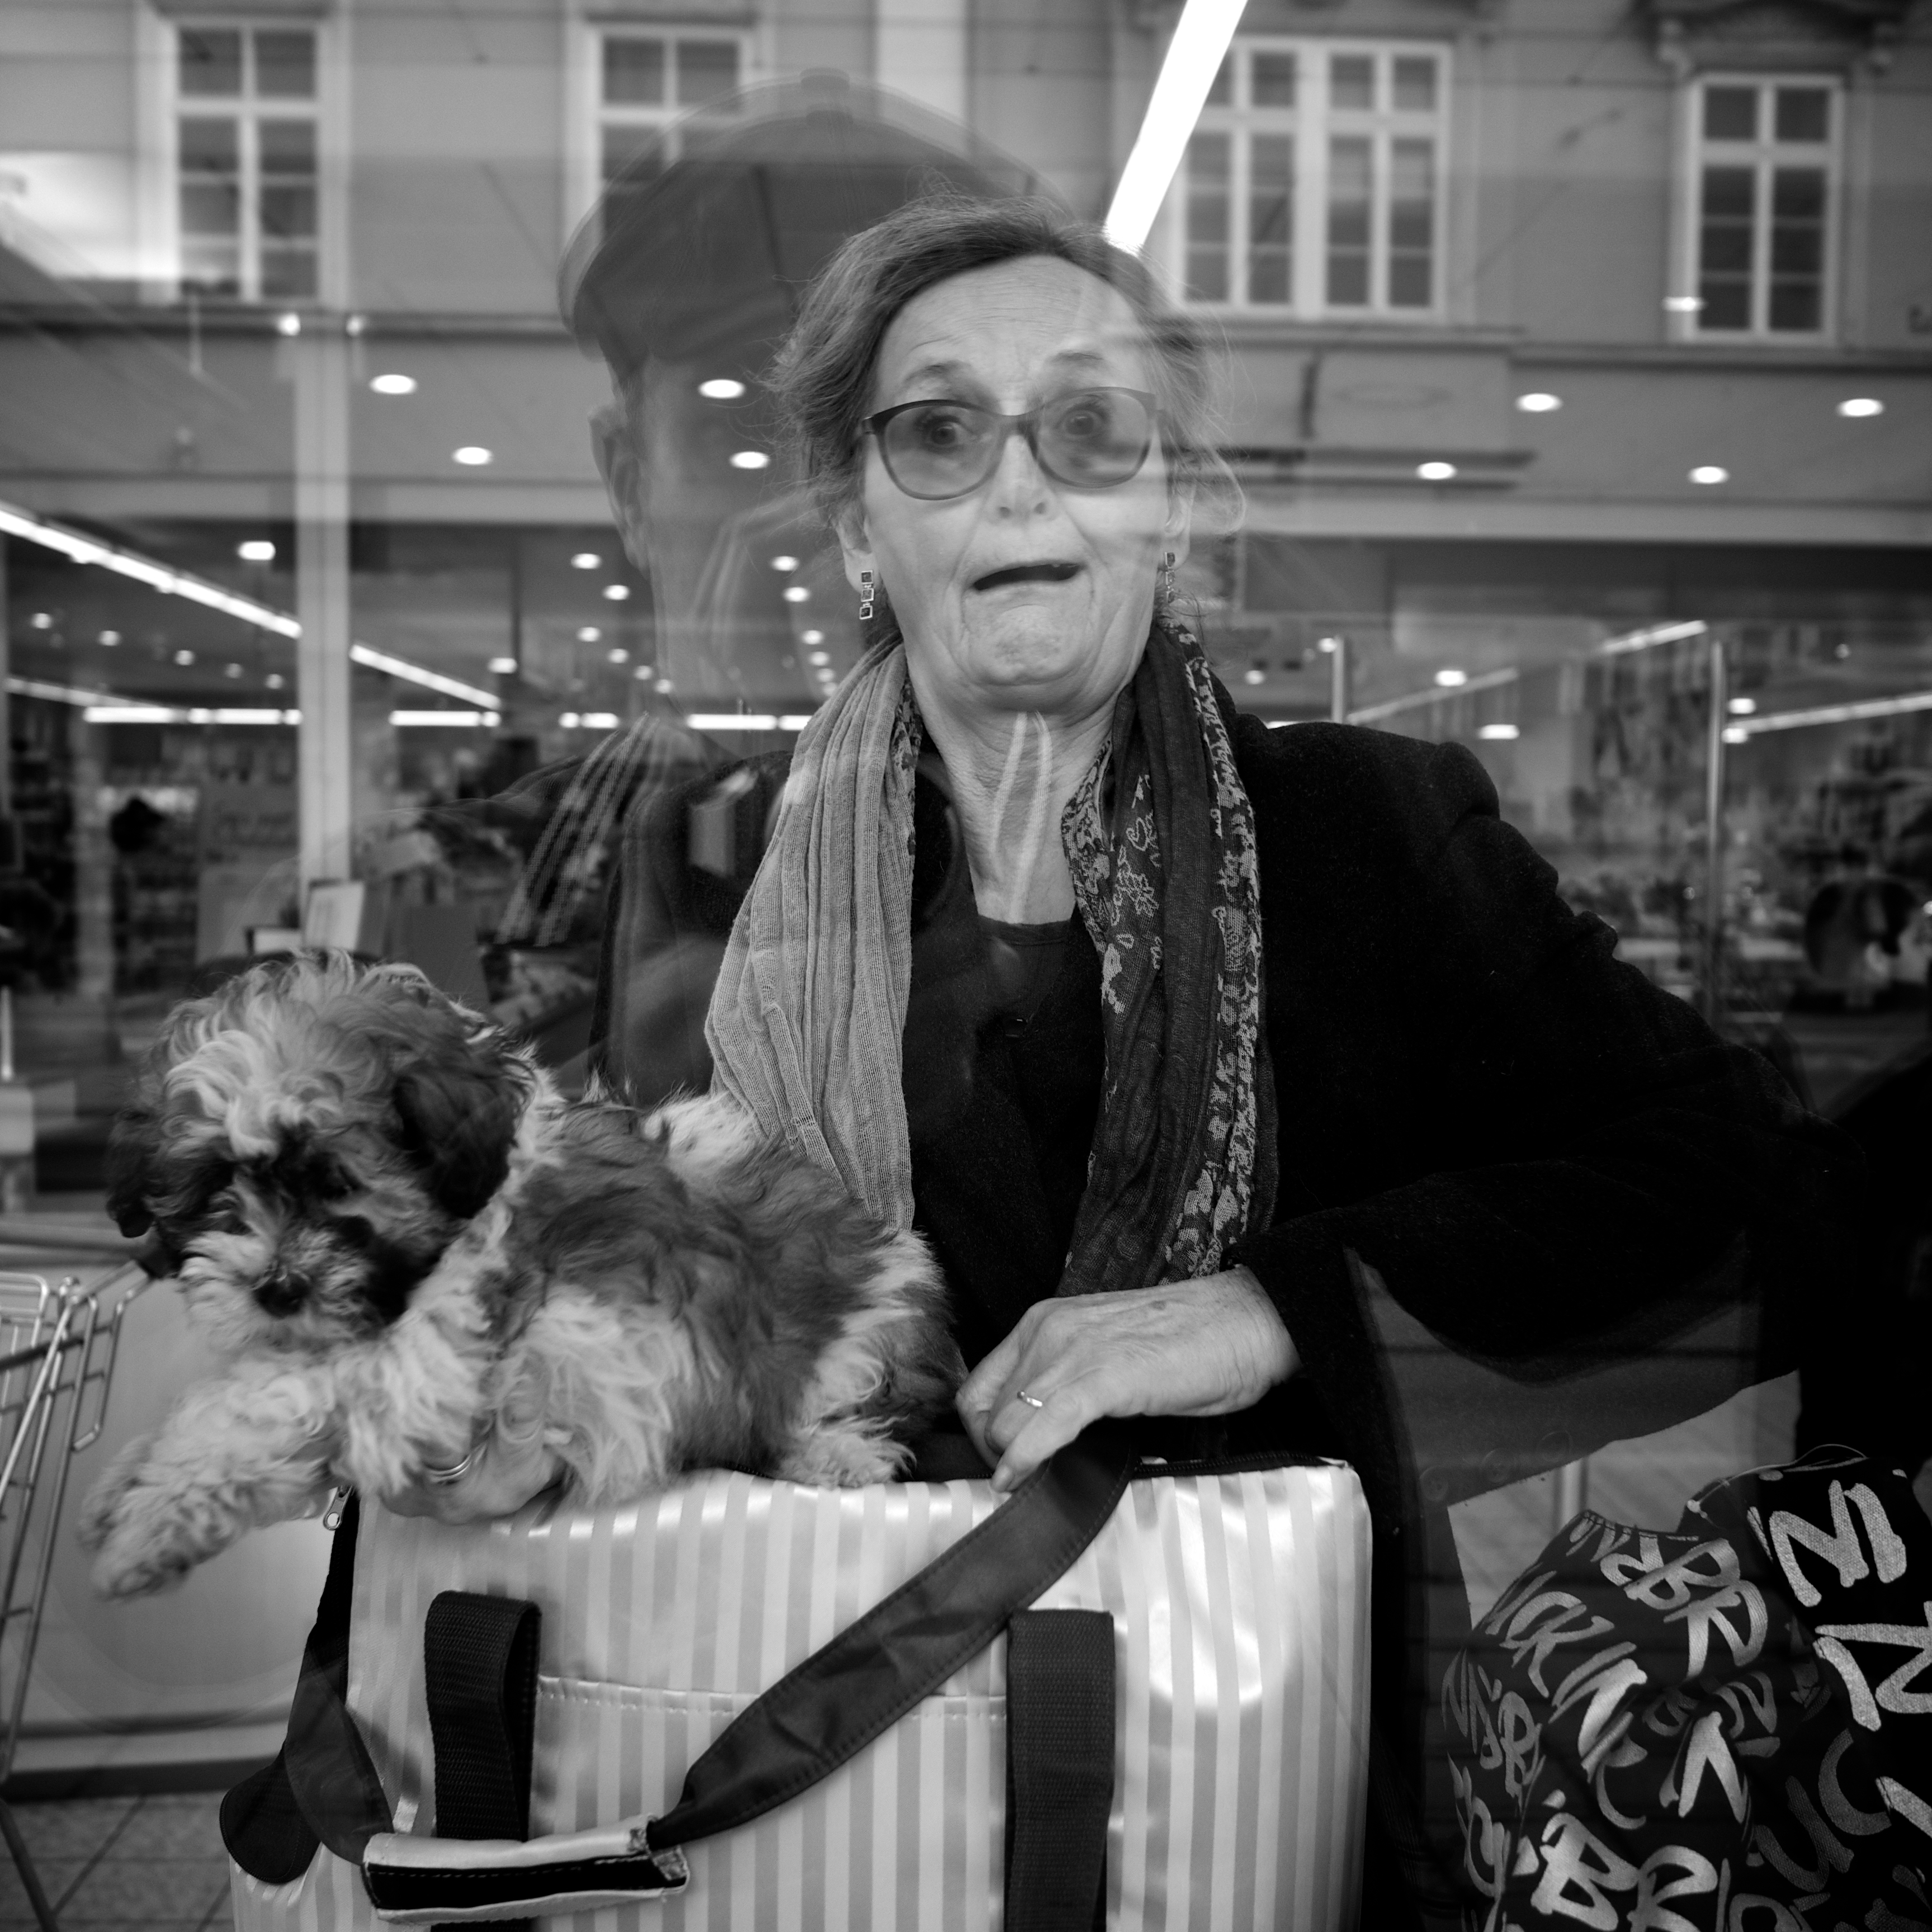
black and white, people, white, street, photography, ebook, fur, training, black, monochrome, streetphotography, flickr, thomas, video, olympus, photograph, omd, fuji, leica, monochrom, leuthard, hcb, thomasleuthard, monochrome photography